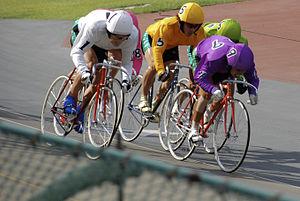
Le keirin est une compétition de cyclisme sur piste née en 1948 au Japon.